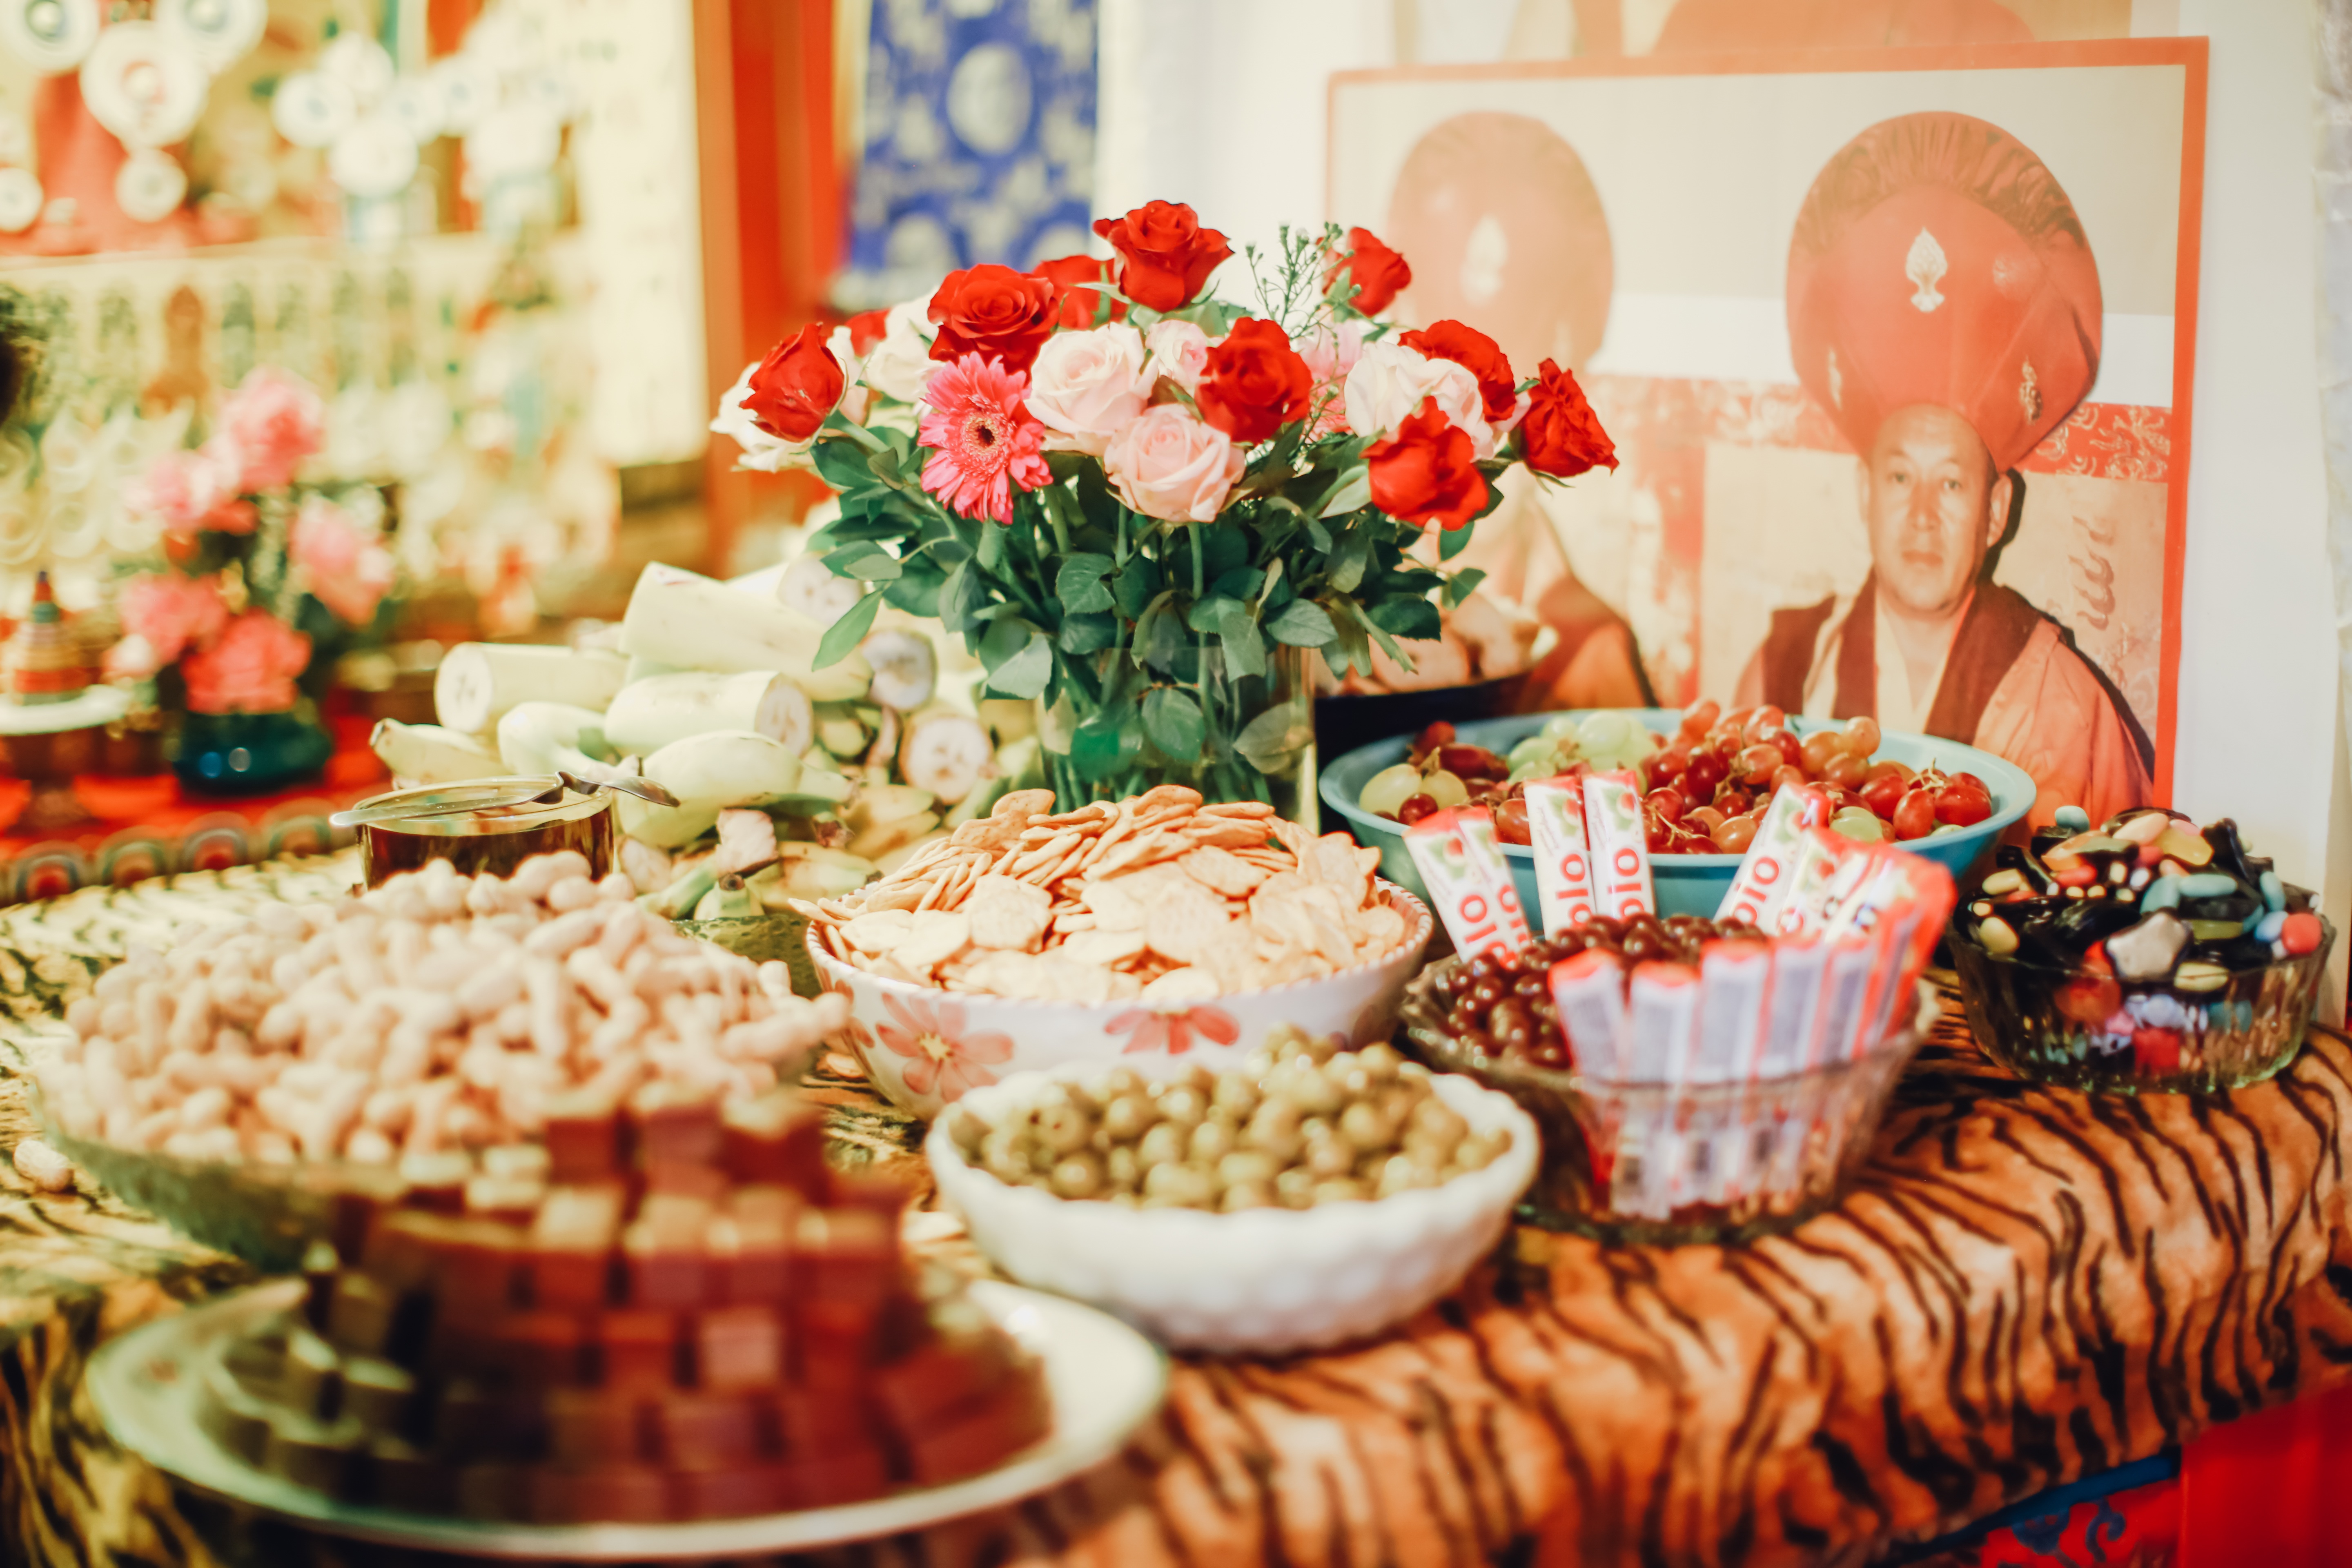
flower, meal, food, red, buffet, party, sweetness, brunch